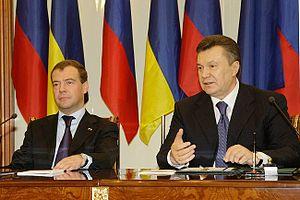
Viktor Fedorovytch Ianoukovytch, né le 9 juillet 1950 à Ienakiieve, est un homme d'État ukrainien, président du pays du 25 février 2010 au 22 février 2014.